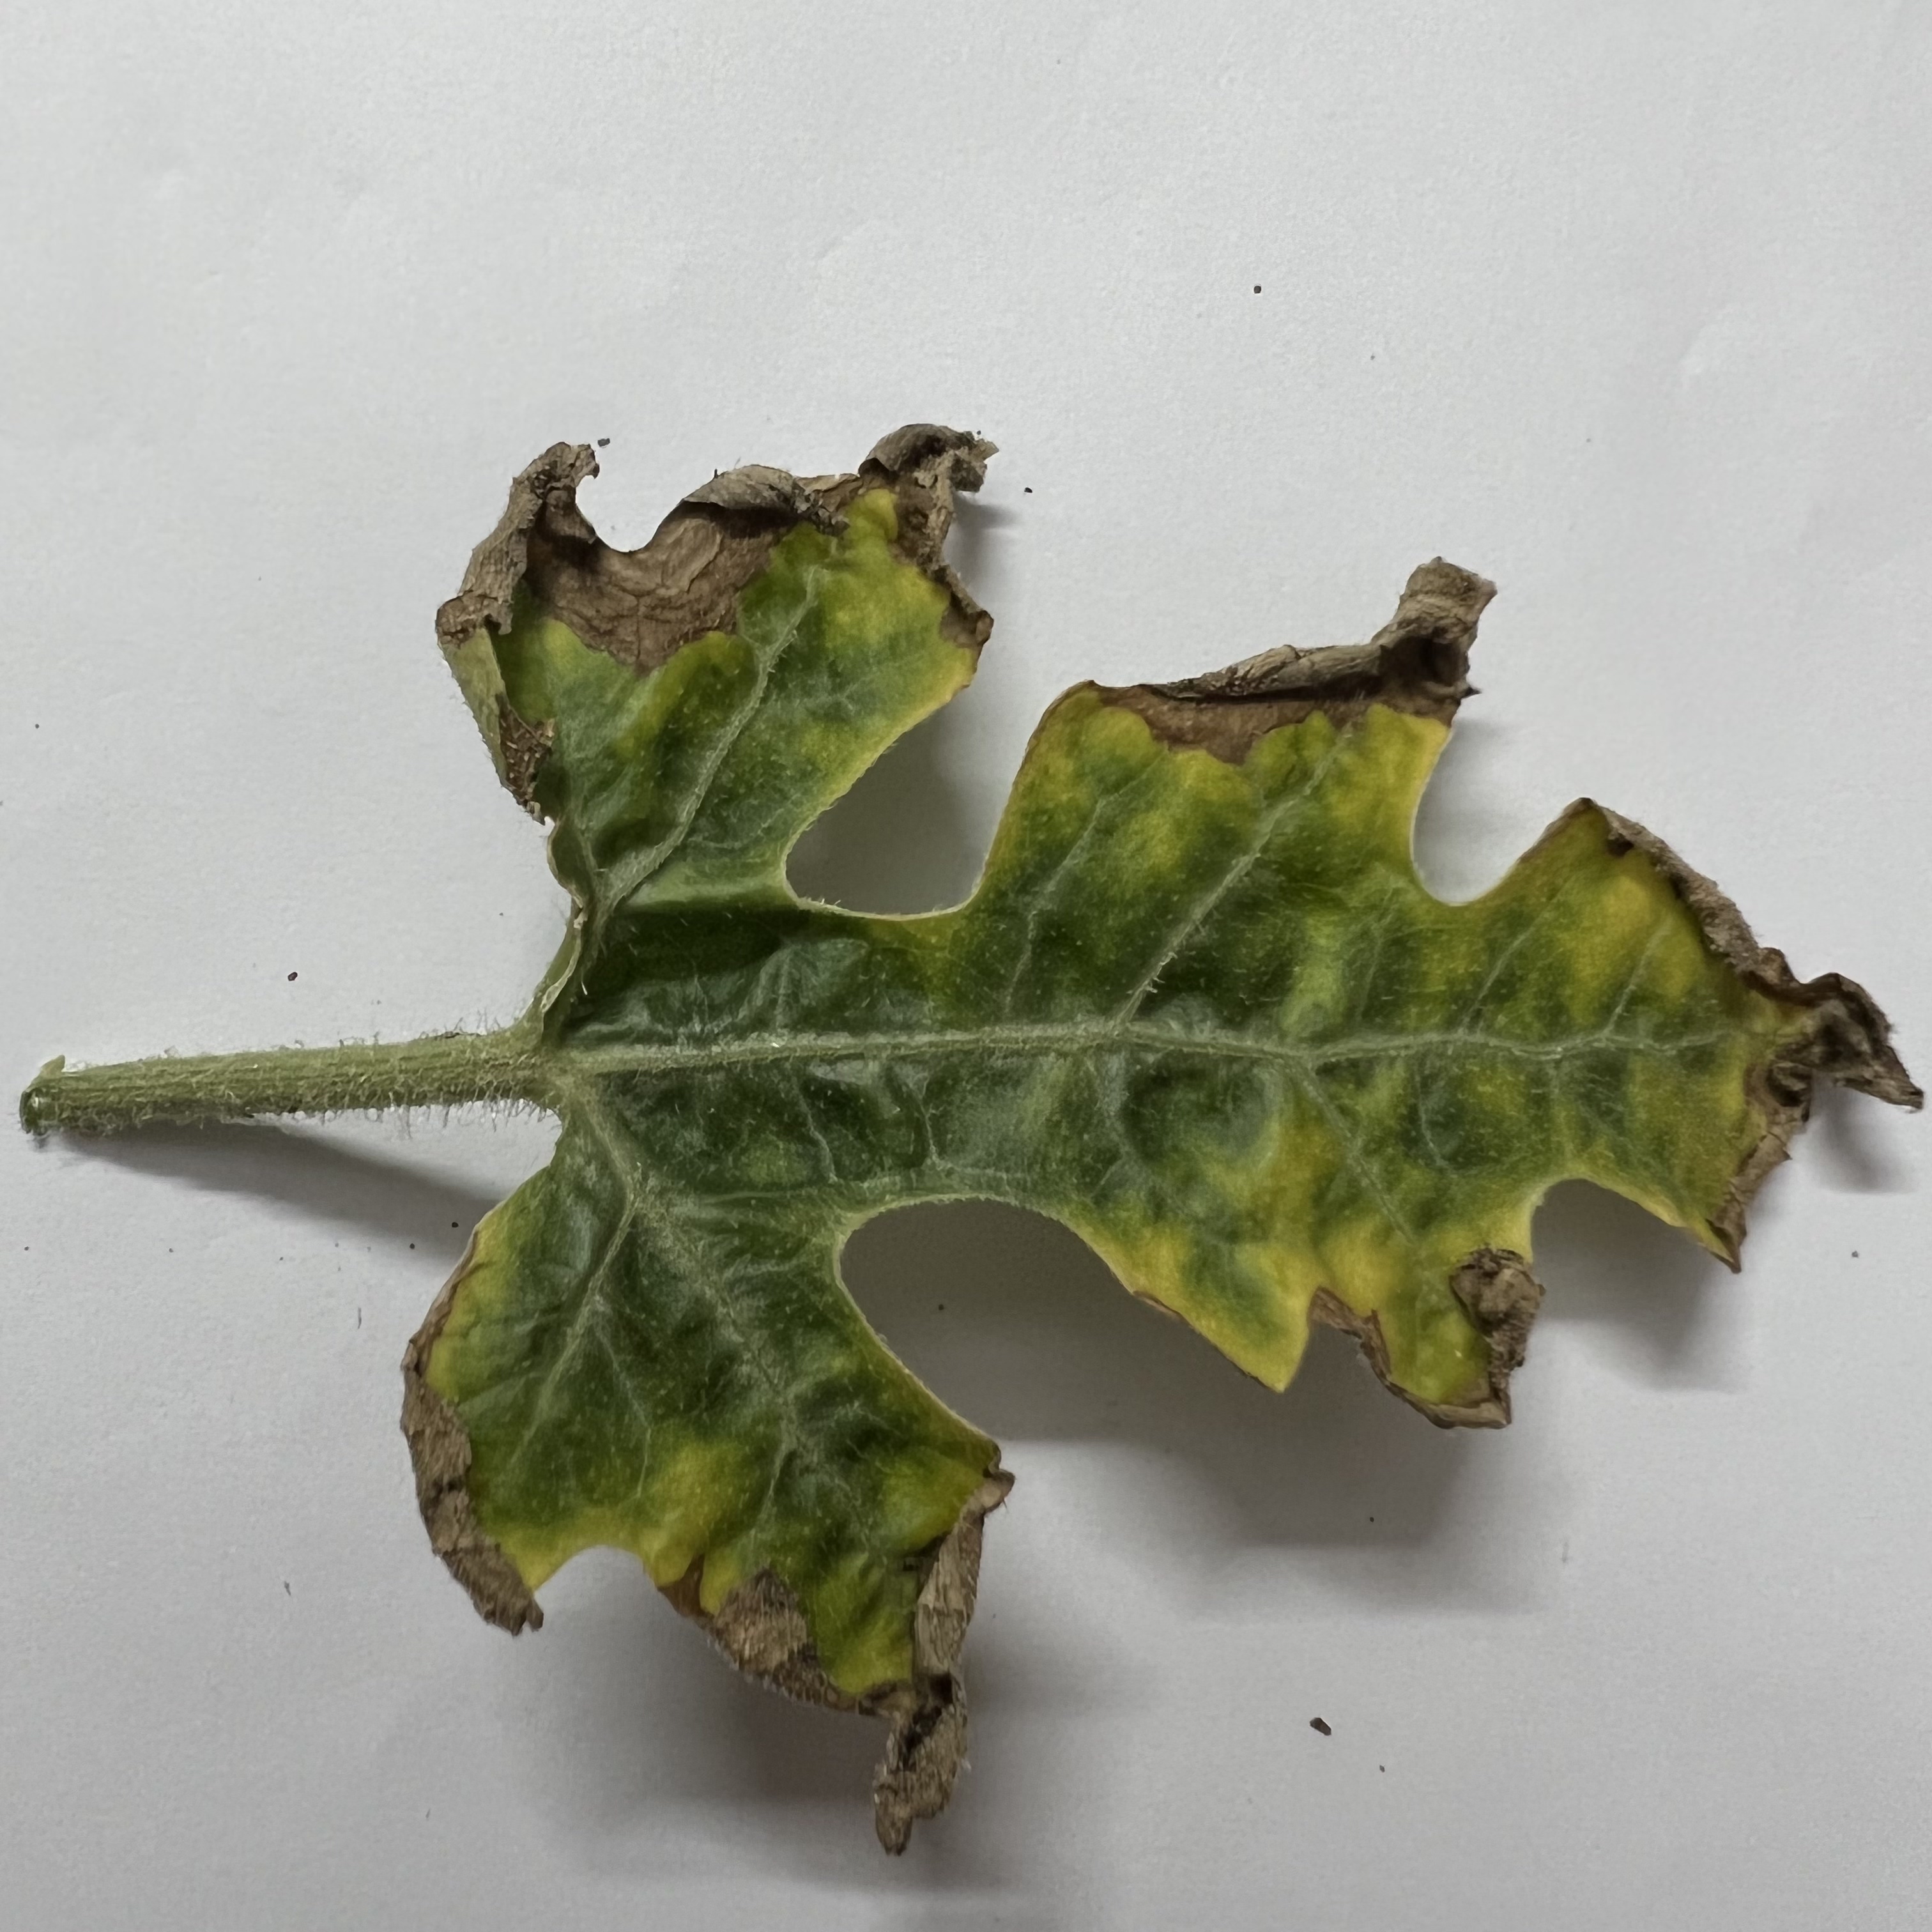
Label: Downy_Mildew